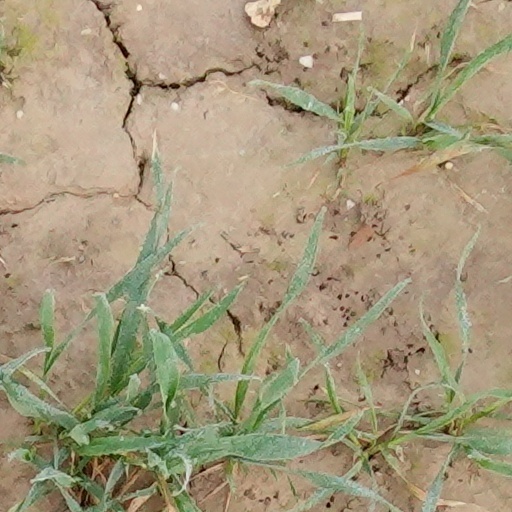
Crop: wheat